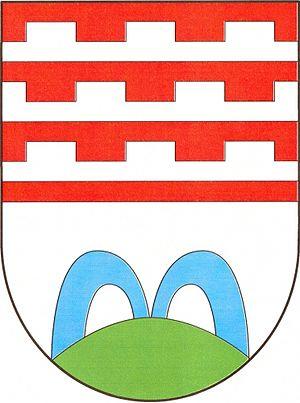
Heraltice est un bourg du district de Třebíč, dans la région de Vysočina, en République tchèque. Sa population s'élevait à 351 habitants en 2019.